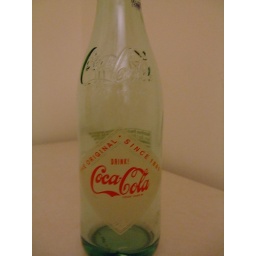
I made my mom buy me coke in glass bottles because I like them and wanted the bottles.